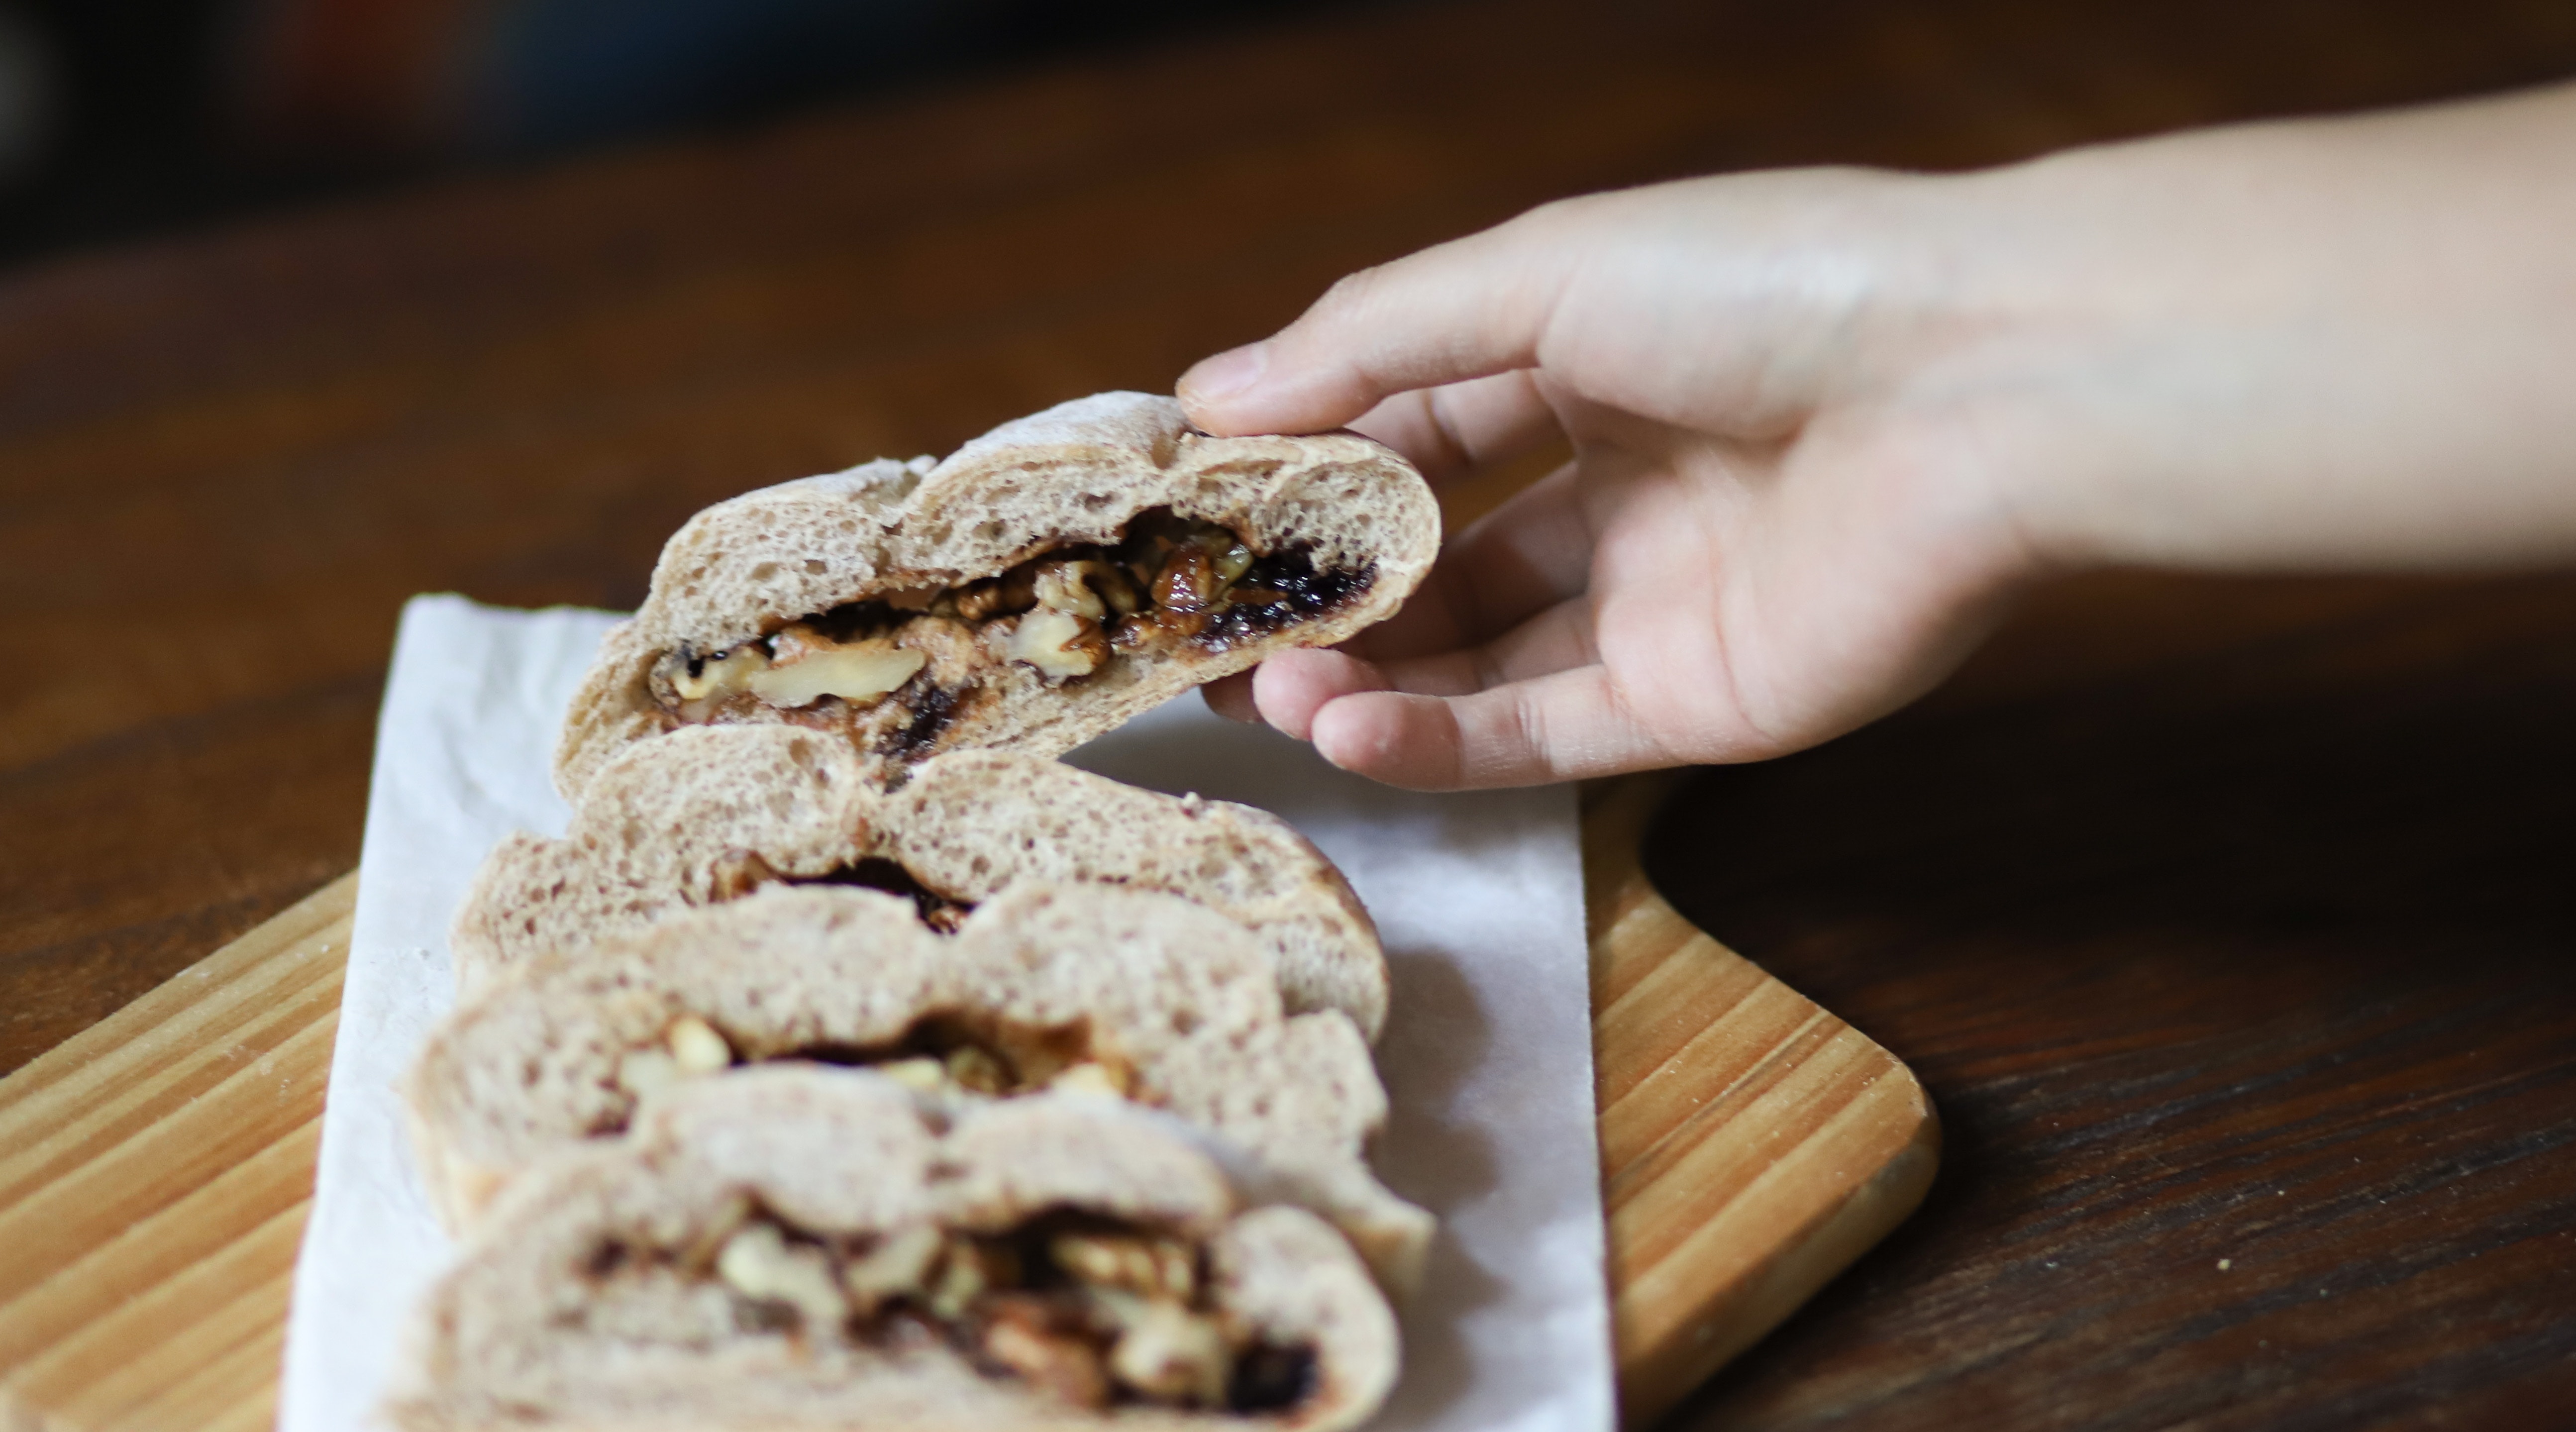
food, dish, cuisine, dessert, ingredient, snack, baked goods, cookie, finger food, baking, oatmeal raisin cookies, produce, recipe, comfort food